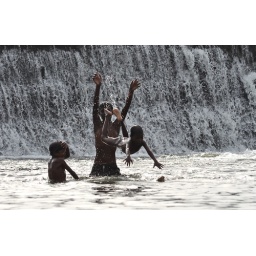
Children taking bath in Swarn Rekha river in jamshedpur